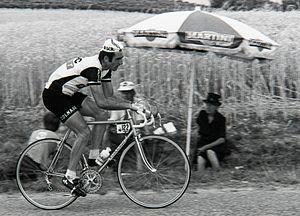
Arnaldo Caverzasi durant le Tour de France 1976. Photographie